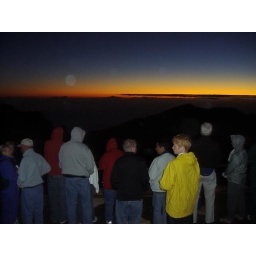
Sunrise at the House of the Sun. The pre-sunrise anticipation. There's George in front of the person with the yellow jacket.